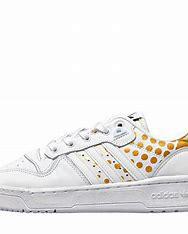
Brand: adidas
Model: originals Adidas Originals Rivalry